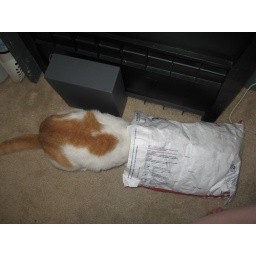
cat in the bag